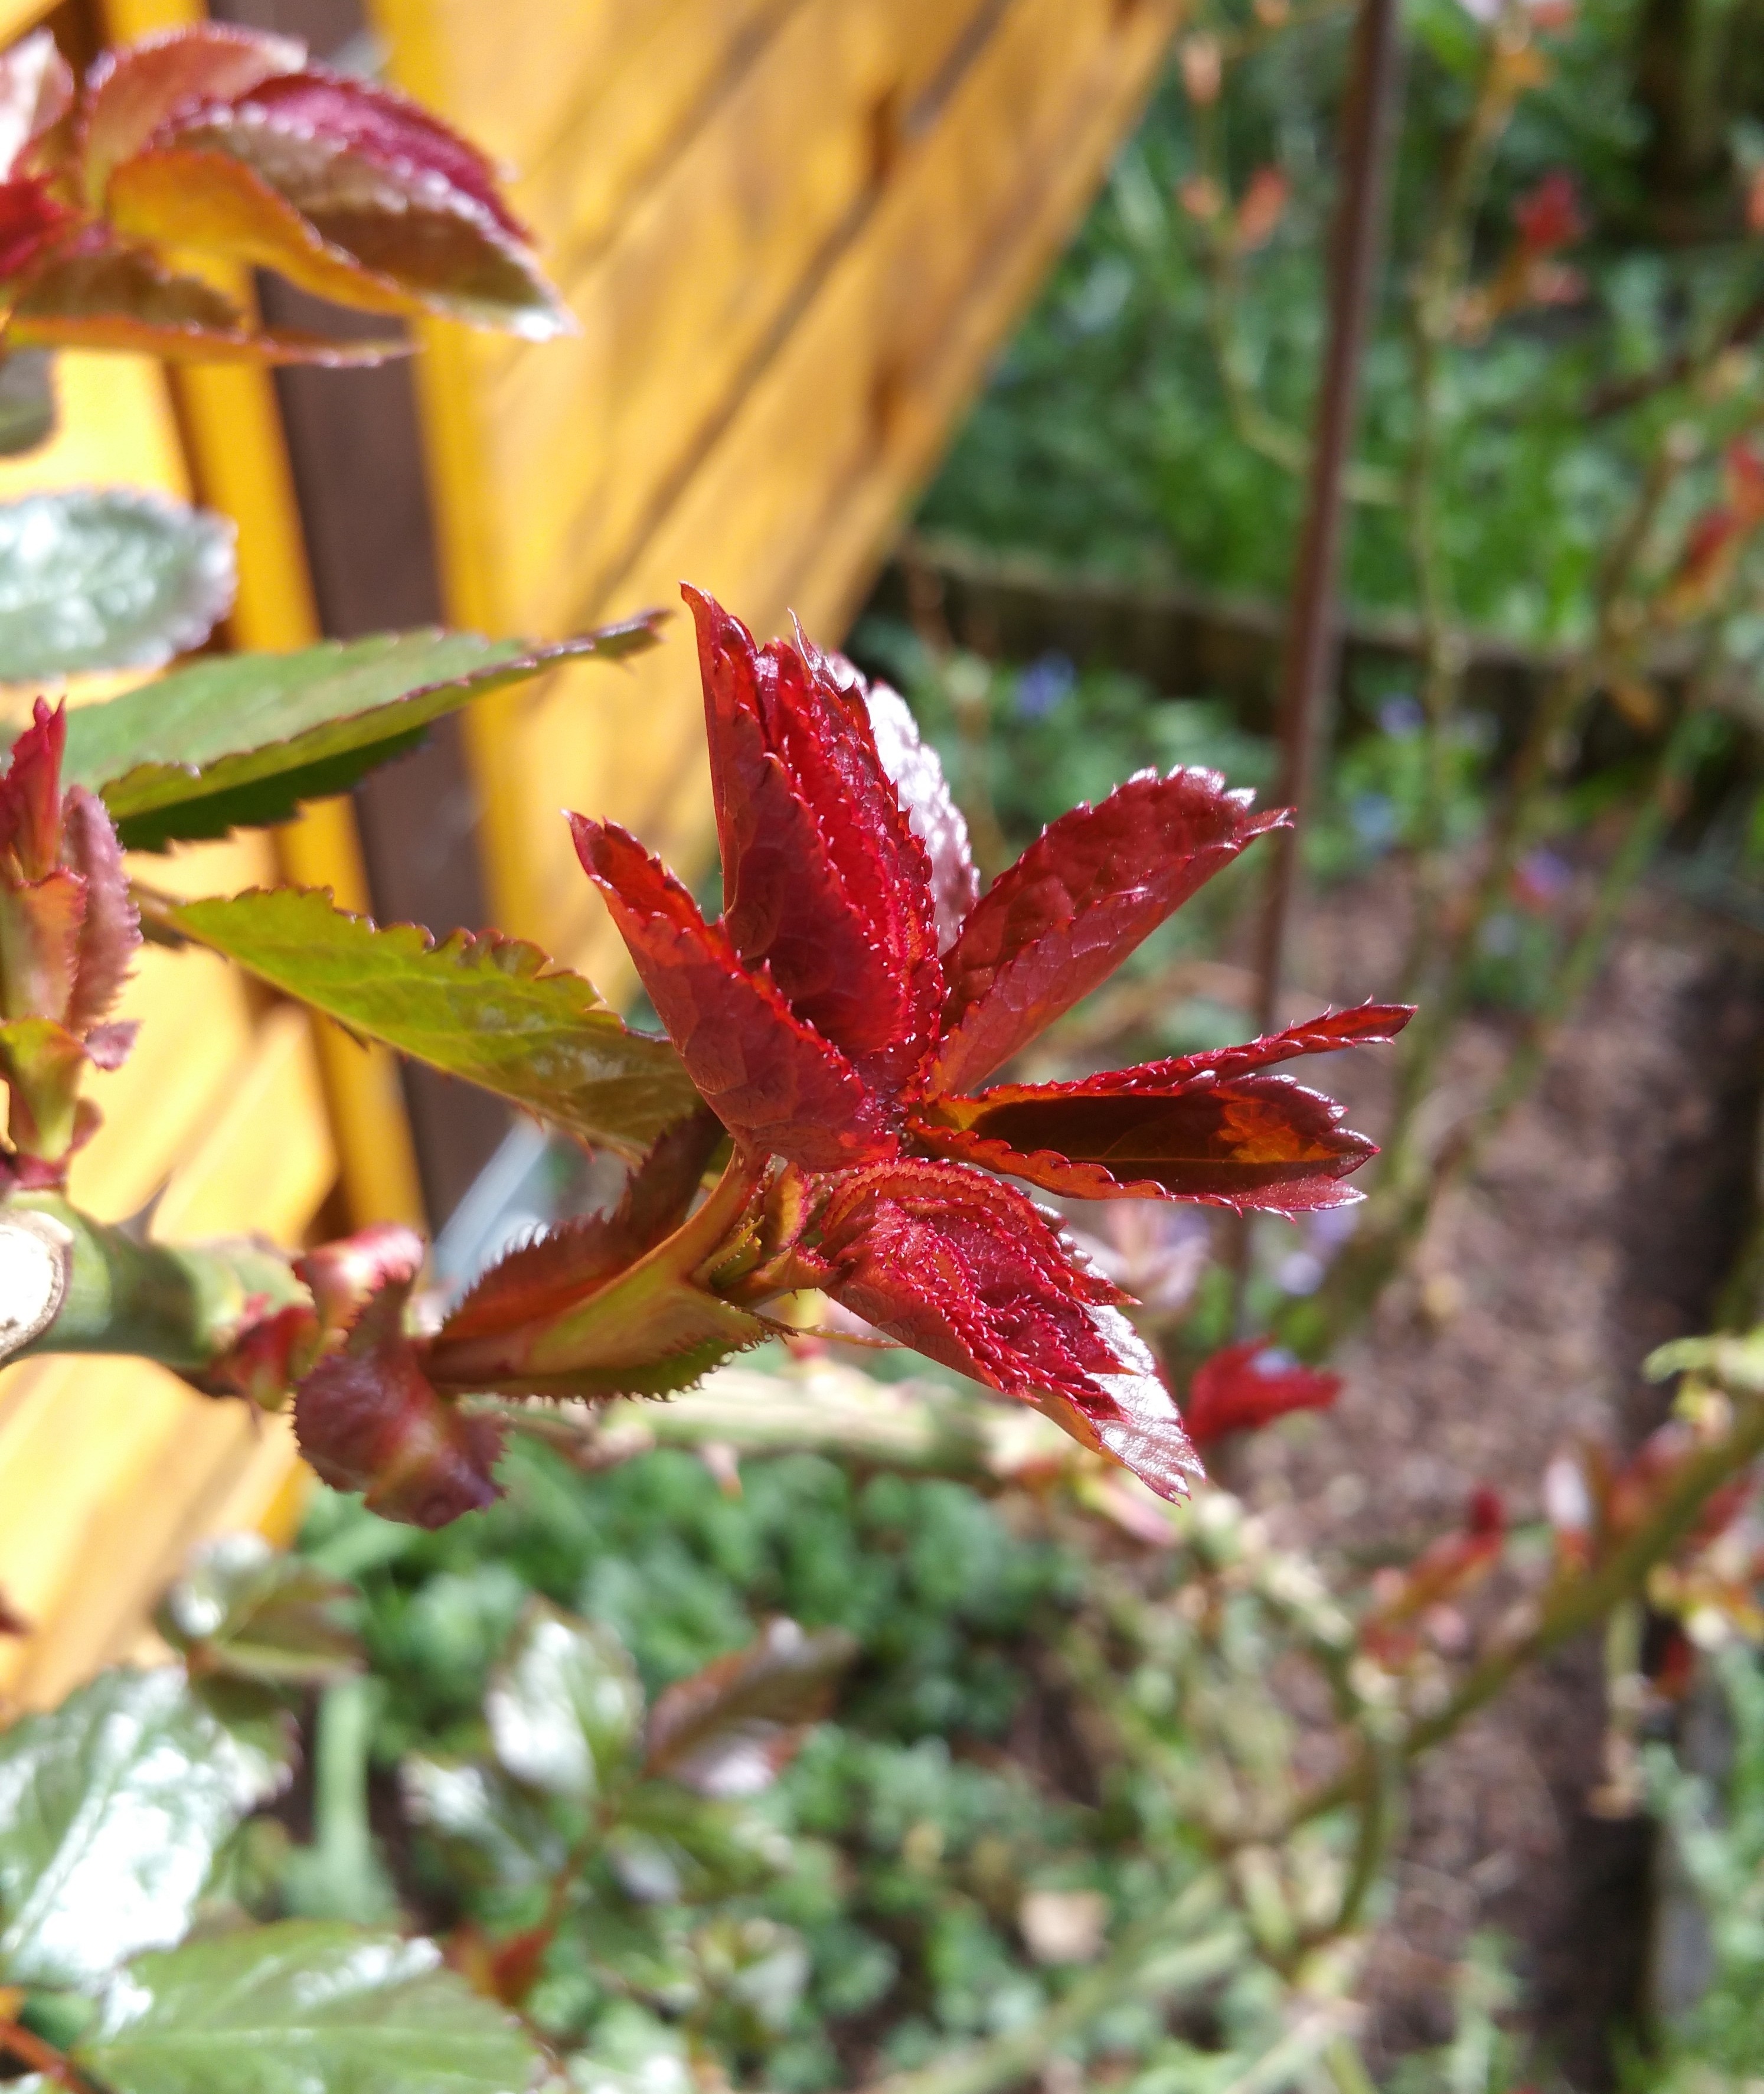
nature, plant, leaf, flower, macro, autumn, botany, flora, wildflower, roses, leaves, shrub, lily, macro photography, flowering plant, land plant